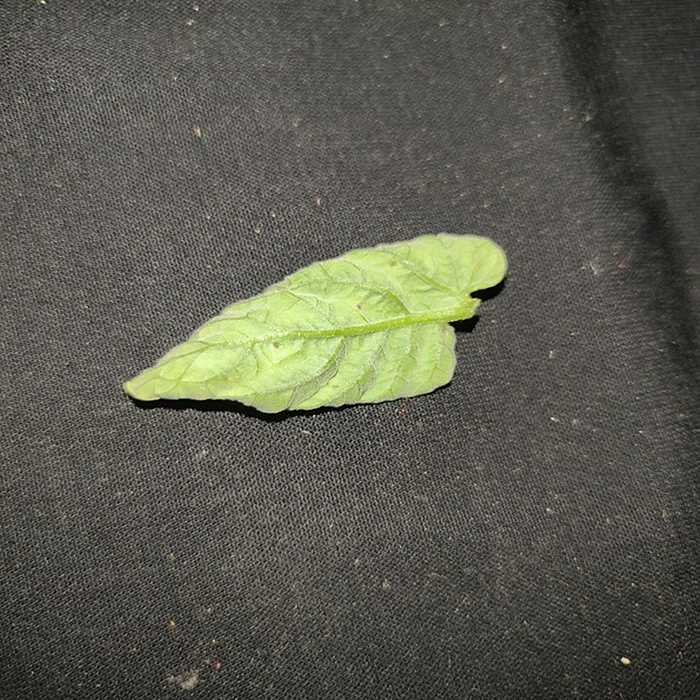
Plant: Tomato
Label: Tomato leaf curl virus